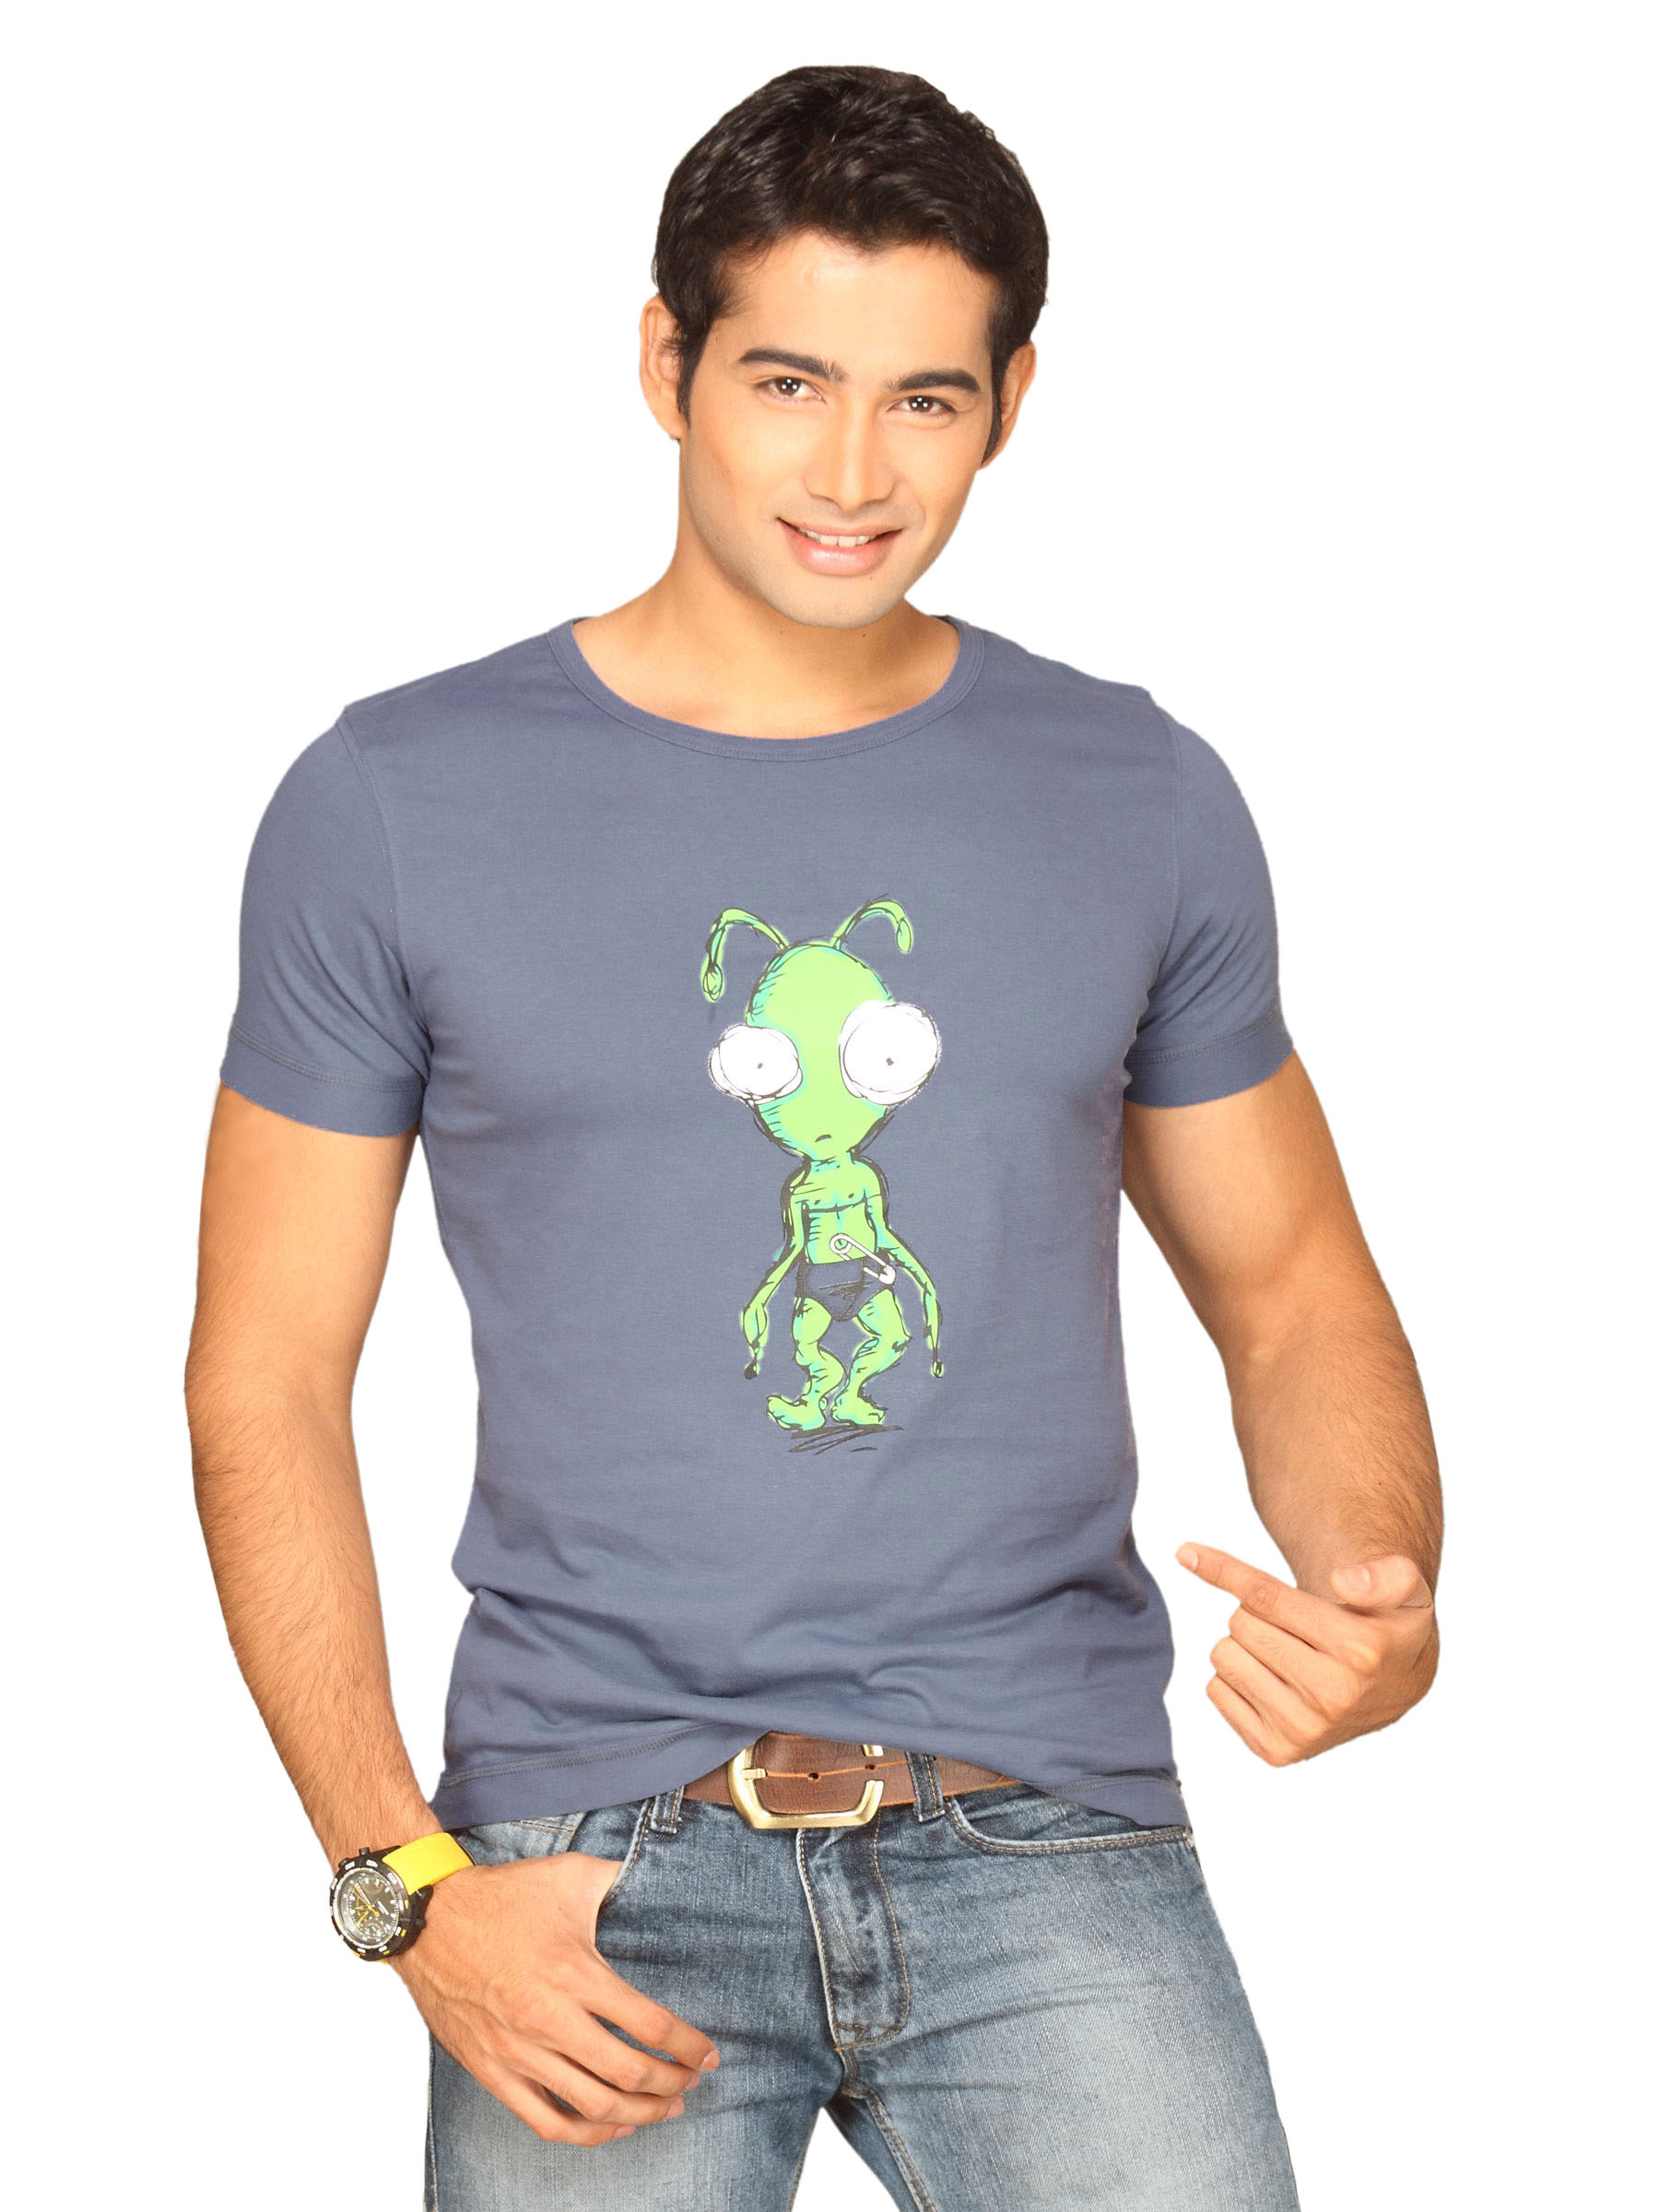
UCB Men's The Graphic Alien Print Navy Blue T-shirt
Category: Apparel / Topwear / Tshirts
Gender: Men
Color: Navy Blue
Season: Summer 2011
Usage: Casual